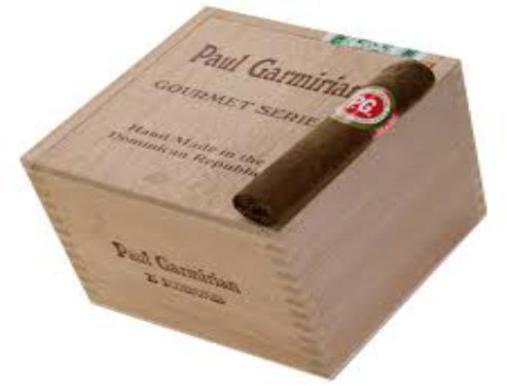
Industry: Necessities